Wujal Wujal

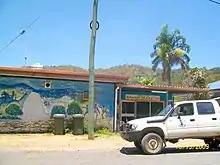
Wujal Wujal's one general store, in Wujal Wujal's main street, with mural including Wujal Wujal falls, and Wujal Wujal Council vehicle parked out front, October 2009

Wujal Wujal was formerly known as the Bloomfield River Mission and the people are Kuku Yalanji. The community has an estimated population of 470 (2001). The community at Wujal Wujal is thought to have existed on the site for thousands of years and is set around the highly sacred waterfalls of Wujal Wujal meaning many "falls" in the Kuku Yalanji language. Visitors are warned not to bring any alcohol into the community as part of the Queensland Government's aims at tackling alcohol abuse. Traffickers of such contraband substances may be subject to fines. The government also help the community by giving small one day a week jobs involving community service to deter locals away from boredom and alcohol abuse.